Harry Crosby

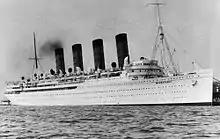
RMS "Mauretania" during the 1930s

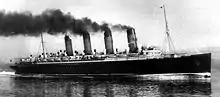
The Mauretania before 1923

On November 20, 1929, the Crosbys returned to the United States aboard the RMS "Mauretania" for a visit and the Harvard-Yale football game. Crosby and Josephine met and traveled to Detroit, where they checked into the expensive ($12 a day— or $ modern value) Book-Cadillac Hotel as Mr. and Mrs Harry Crane. For four days, they took meals in their room, smoked opium, and had sex.